Bridges of Lyon

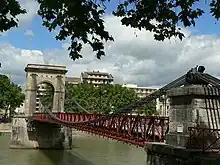
Passerelle Masaryk

The suspension bridge built on both sides of the tip of Île Barbe was originally built in 1827 by Marc Seguin, himself a Lyon resident, born in the Ainay district of Lyon, on the site of an old bridge formerly known as the "Pont Cotton" (attested in the 17th century).